Square kilometre

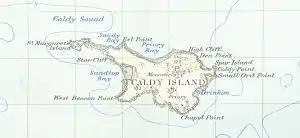
Part of an Ordnance Survey map, published 1952. The grid lines are at one-kilometre intervals, giving each square an area of one square kilometre. The map shows that the area of the island is about two square kilometres.

The area enclosed by the walls of many European medieval cities were about one square kilometre. These walls are often either still standing or the route they followed is still clearly visible, such as in Brussels, where the wall has been replaced by a ring road, or in Frankfurt, where the wall has been replaced by gardens. The approximate area of the old walled cities can often be worked out by fitting the course of the wall to a rectangle or an oval (ellipse). Examples include: